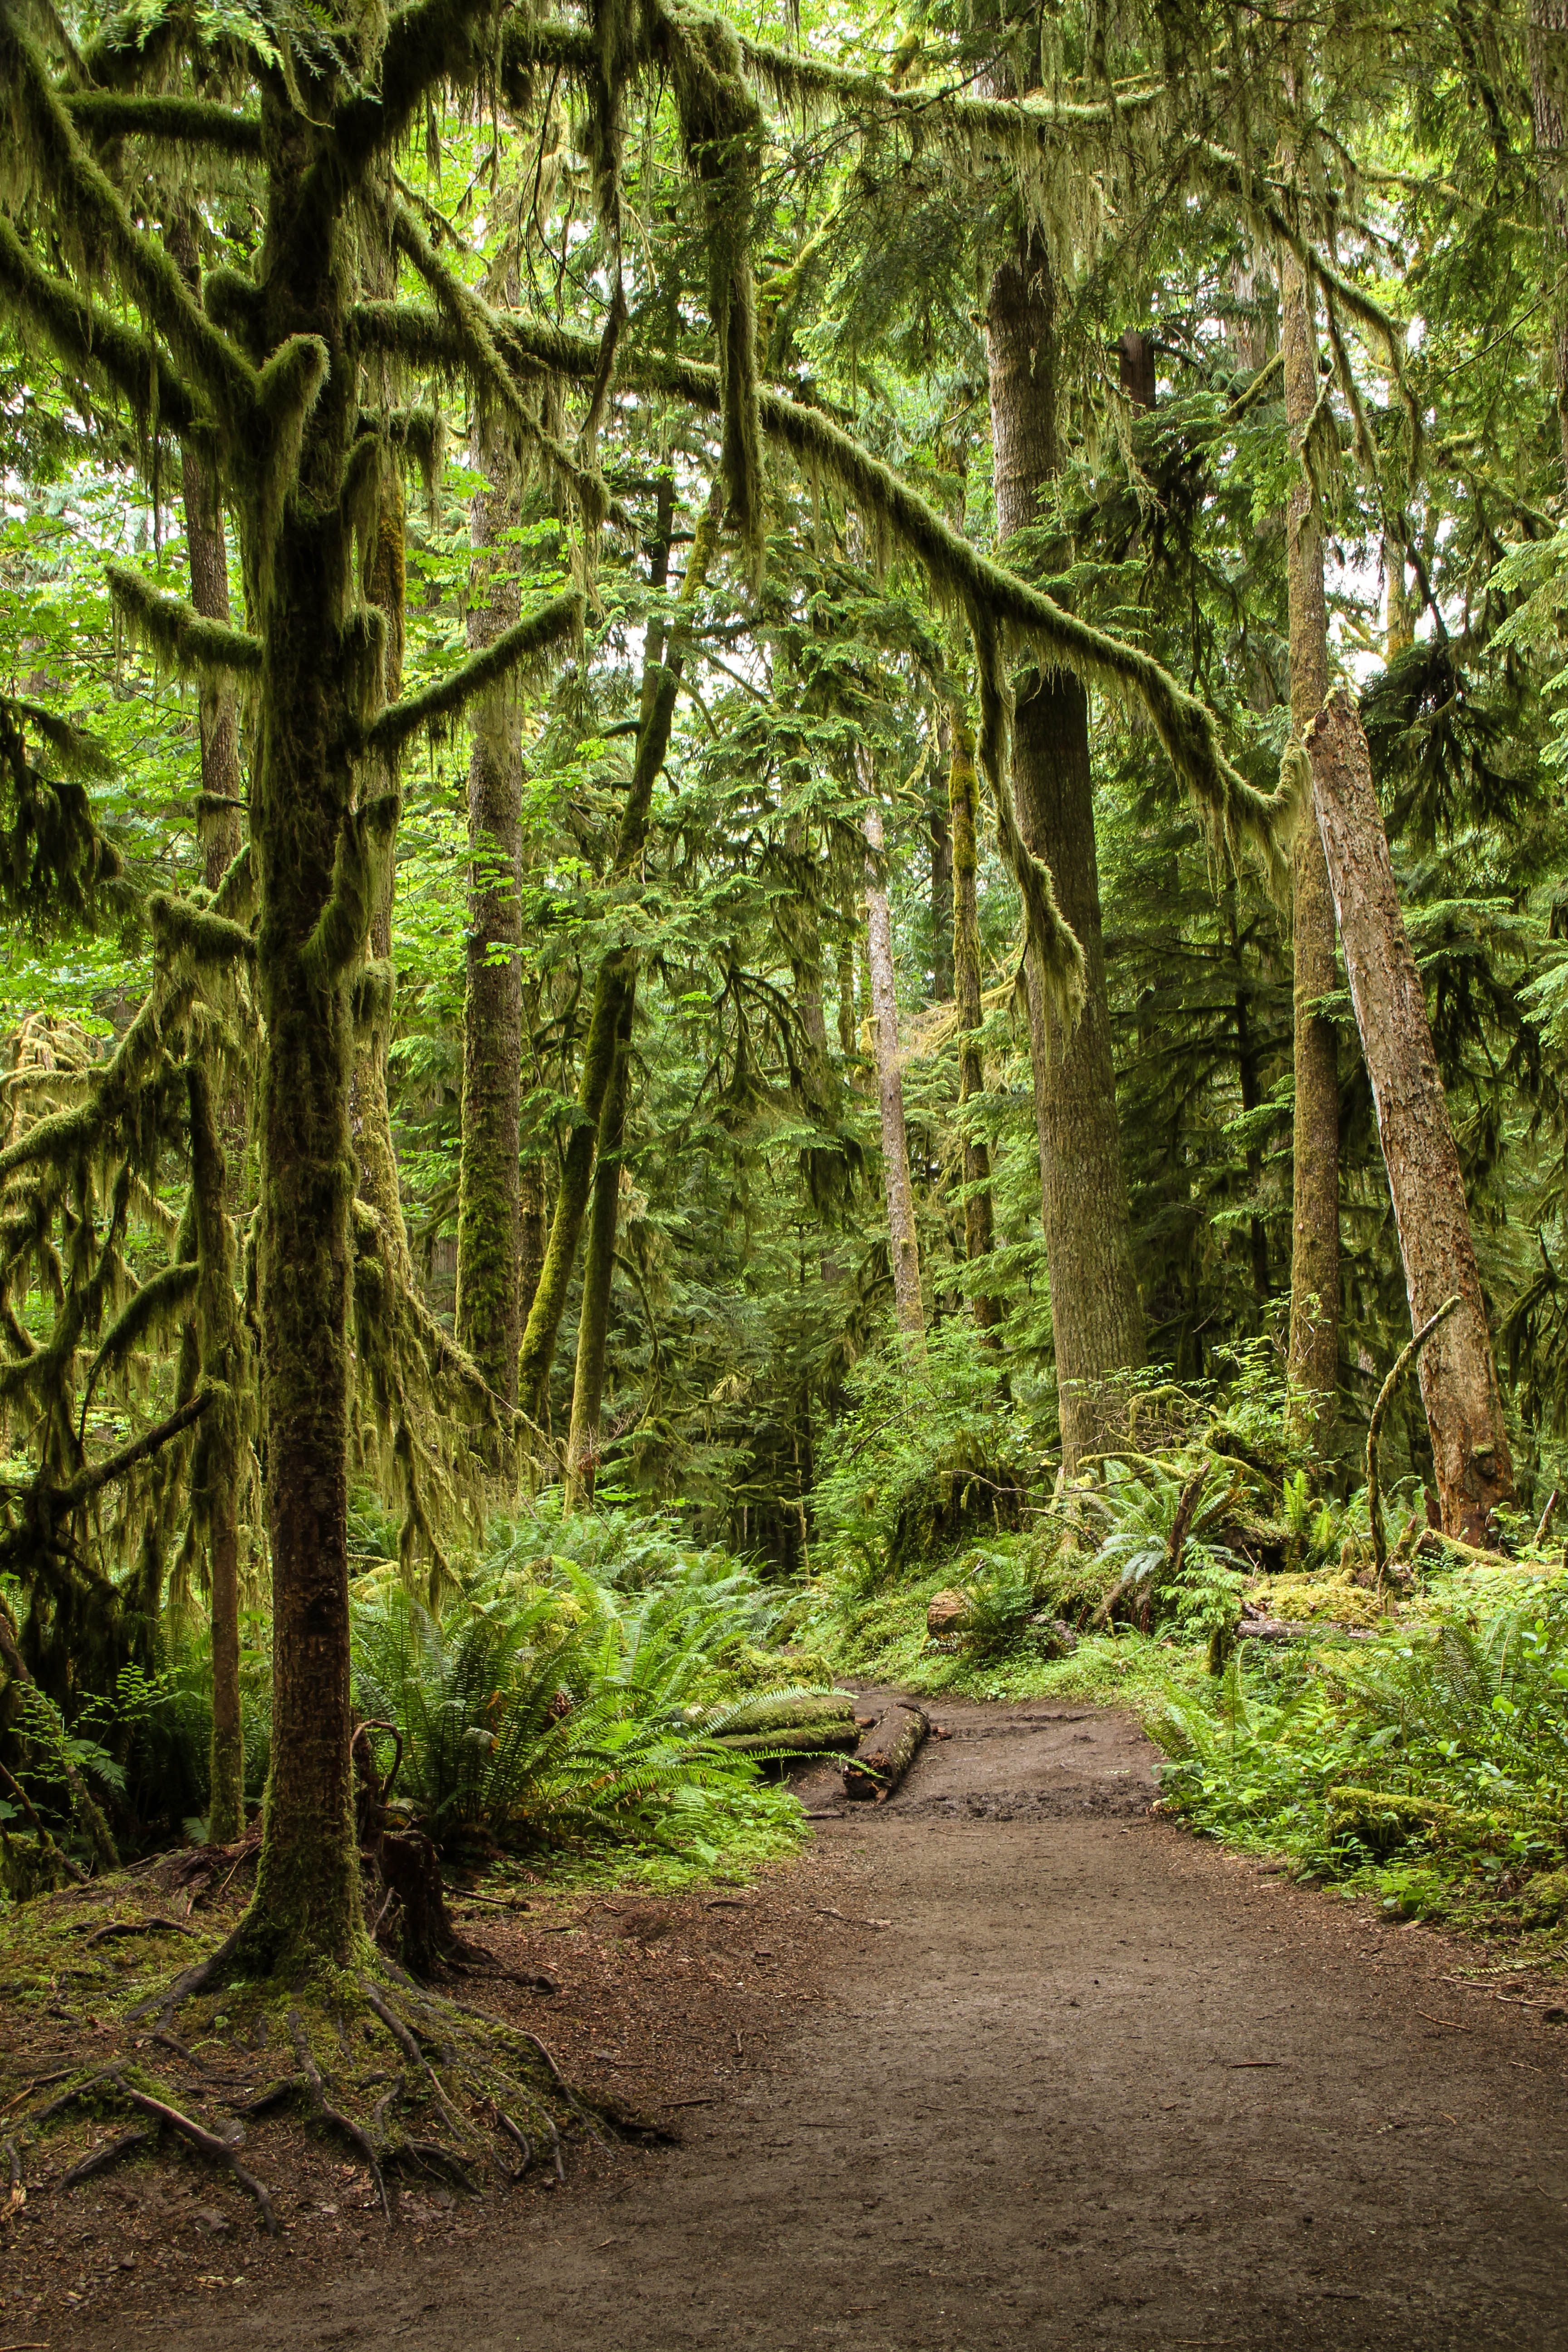
tree, nature, forest, path, wilderness, branch, plant, trail, sunlight, leaf, explore, green, jungle, hike, natural, autumn, botany, life, wander, woods, vegetation, rainforest, deciduous, beauty, grove, scene, woodland, habitat, ecosystem, biome, old growth forest, natural environment, geographical feature, woody plant, temperate broadleaf and mixed forest, temperate coniferous forest